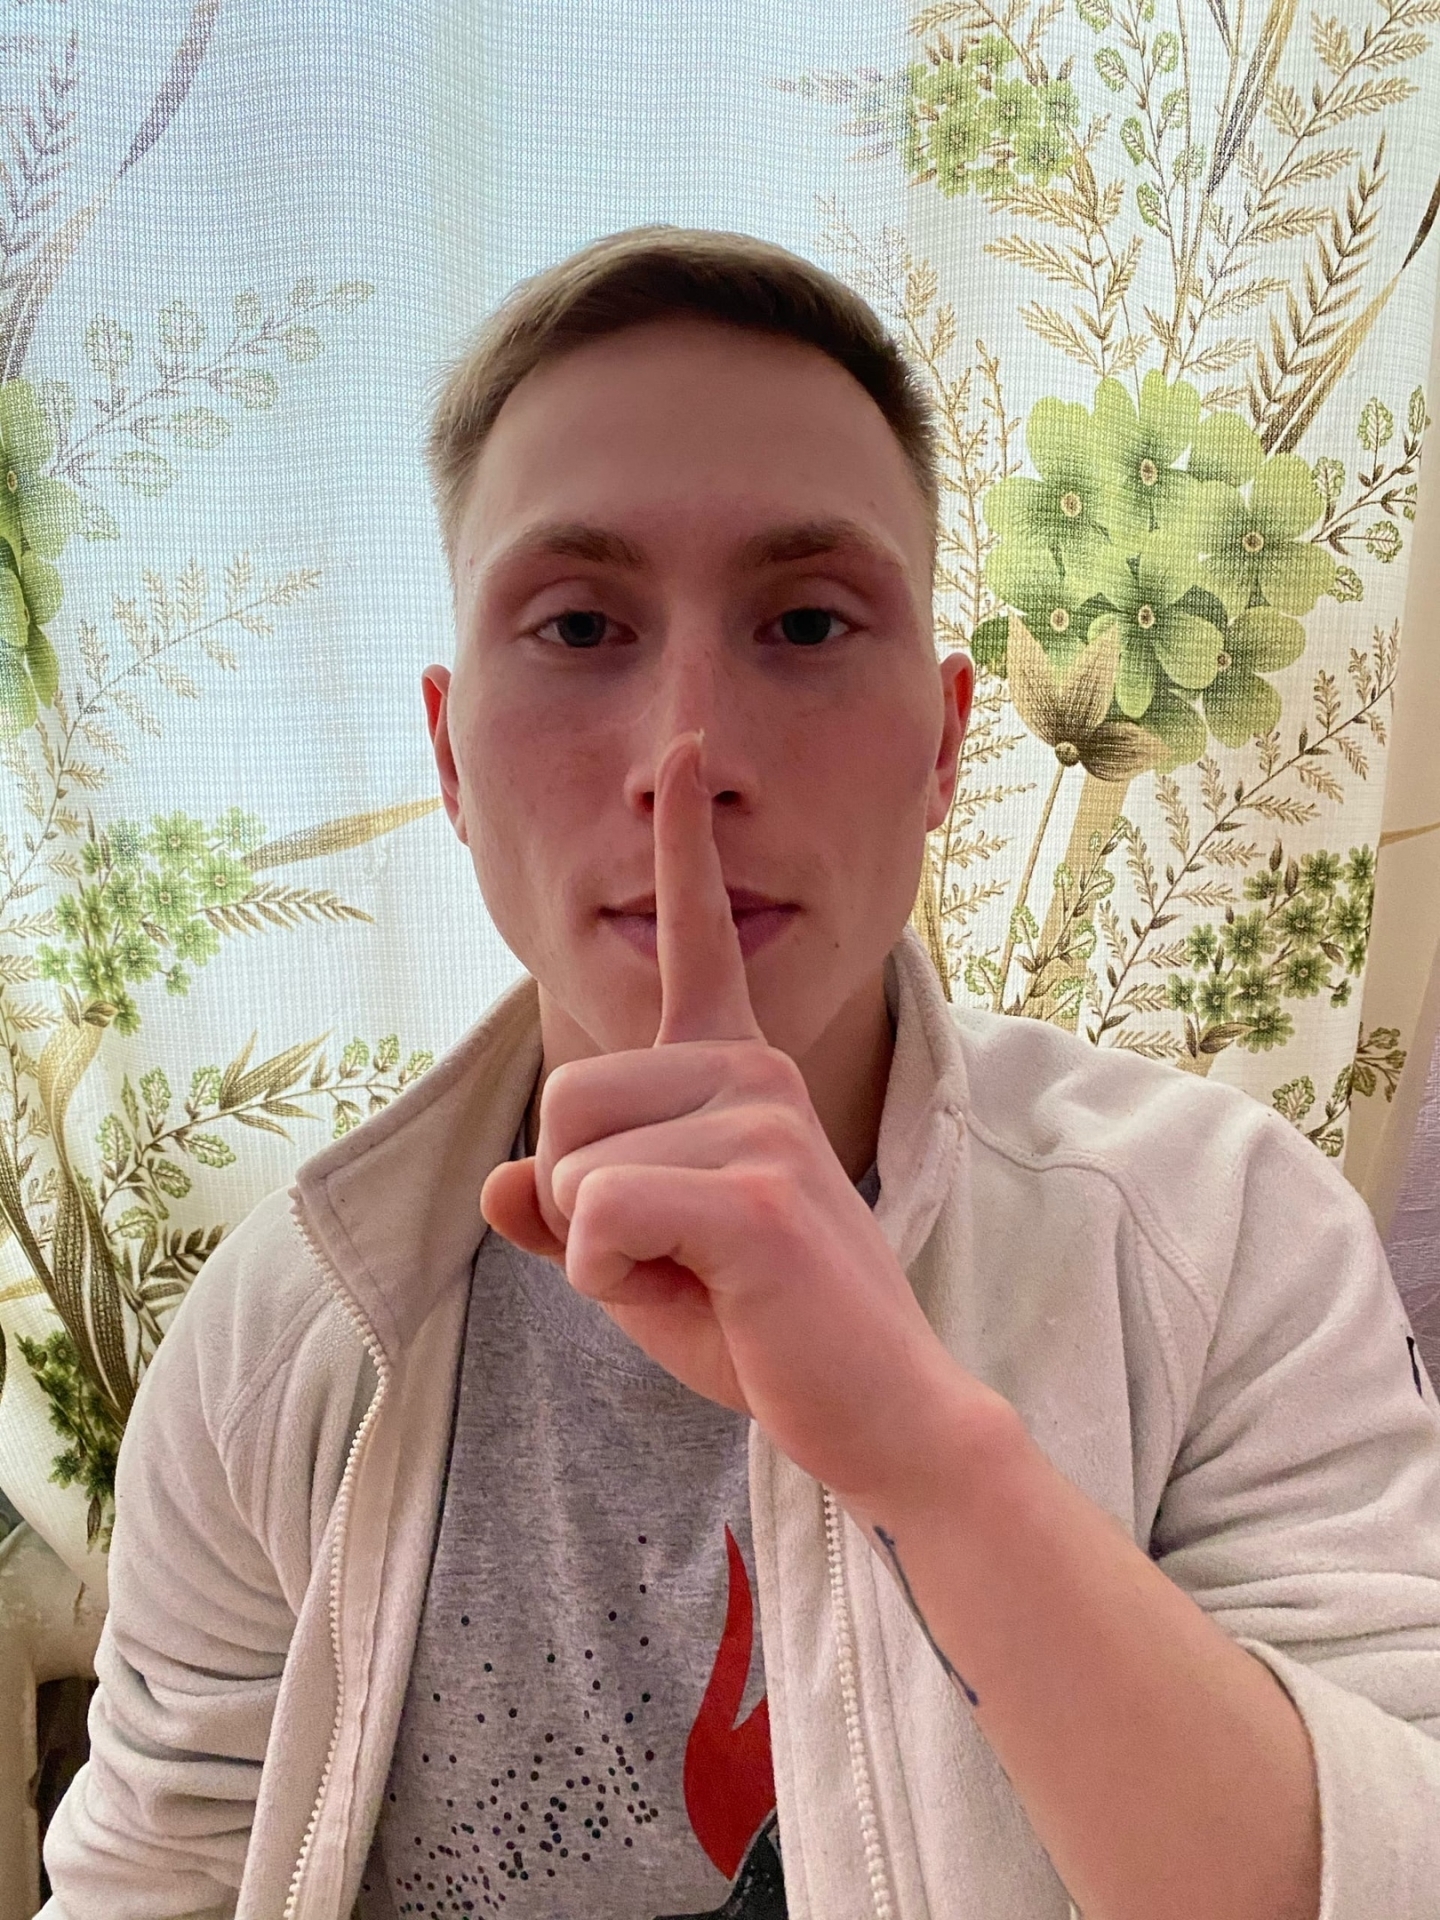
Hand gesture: mute